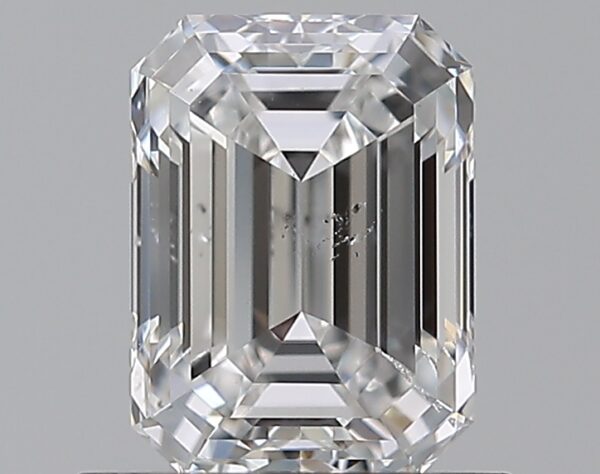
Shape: emerald
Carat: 0.9
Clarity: SI1
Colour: E
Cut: EX
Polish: EX
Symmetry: GD
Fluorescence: N
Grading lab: GIA
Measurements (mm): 6.26 x 4.63 x 3.18